Billy Martin

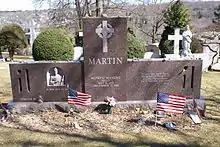
Billy Martin's grave in Gate of Heaven Cemetery

Martin was still a special consultant to Steinbrenner when he was killed in a low speed single-vehicle accident on Christmas Day 1989. His vehicle ran into a drainage culvert near the entrance of the driveway to his farm in Port Crane, north of Binghamton, New York. He was pronounced dead at a hospital in Johnson City, New York.